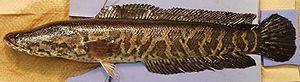
La province de Battambang, parfois appelée Batdambang, est une province du nord-ouest cambodgien.
Channa argus est une espèce de poissons carnivores originaires de Chine et de Corée. Il est considéré comme une espèce invasive aux États-Unis, notamment dans le Potomac, où il est présent depuis une dizaine d'années.
Channa est un genre de poissons carnivores originaire d'Asie. Ils ont une vessie natatoire qui leur permet de respirer et même de sortir de l'eau. Ils se nourrissent d'œufs. Les poissons à tête de serpent vivent en eau douce.
Les Channoidei constituent un sous-ordre de poissons de l'ordre des Perciformes.